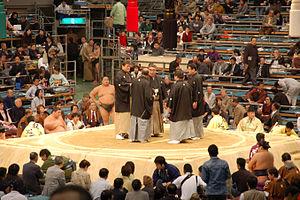
Futatsuryū Jun'ichi, de son vrai nom Jun'ichi Yamamoto, est un lutteur sumo né à Hokkaidō le 28 février 1950 et décédé le 12 août 2014 à Tokyo à l'âge de 64 ans. Après sa retraite, il devient maître de l'école Tokitsukaze. À la suite de son implication dans le scandale du bizutage de l'école Tokitsukaze ayant entraîné la mort de l'élève Takashi Saitō en octobre 2007, il devient le premier maître d'une école de sumo à être radié à vie par l'association japonaise de sumo. En mai 2009, il est condamné à 6 ans de prison.